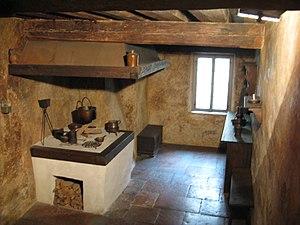
Autriche, Salzbourg, Getreidegasse
La maison natale de Mozart est la maison natale de Wolfgang Amadeus Mozart à Salzbourg. Située au numéro 9 de la Getreidegasse, la famille de Mozart y vécut de 1747 à 1773. Aujourd'hui la maison abrite un musée où divers objets sont exposés. On peut y voir quelques instruments de musique du grand compositeur, entre autres son premier violon d'enfant, son violon de concert, son clavicorde, son clavecin ainsi que des portraits et des lettres de la famille Mozart.